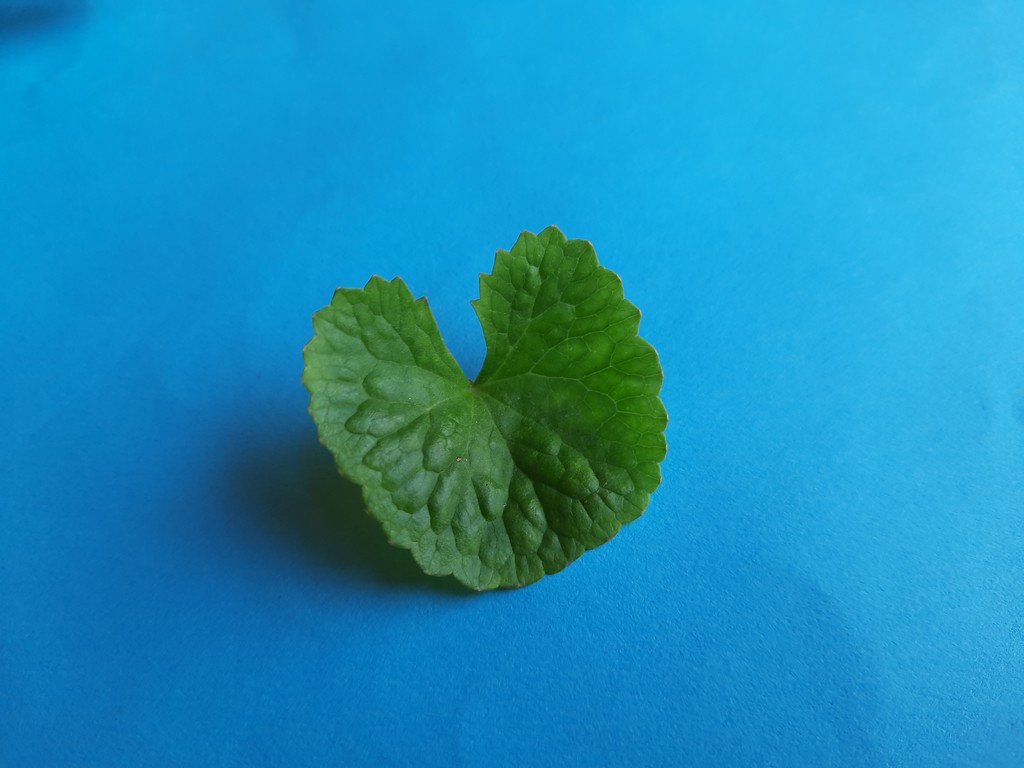
Label: Healthy